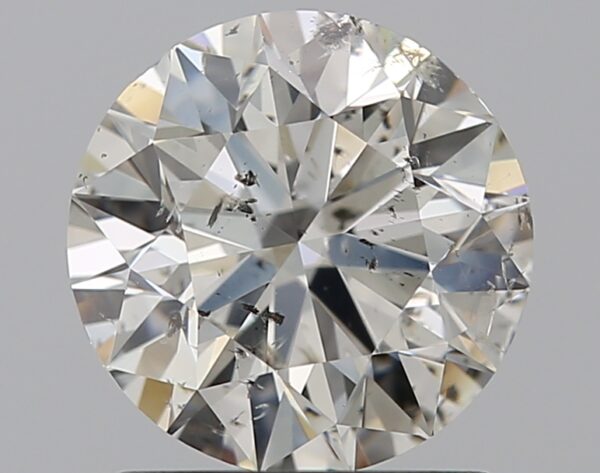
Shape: round
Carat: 1.2
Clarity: SI2
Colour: H
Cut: EX
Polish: EX
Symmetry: VG
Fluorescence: VSL
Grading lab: IGI
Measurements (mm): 6.8 x 6.71 x 4.25